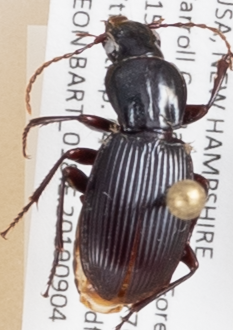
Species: Pterostichus tristis
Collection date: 2019-09-04
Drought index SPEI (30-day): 0.27
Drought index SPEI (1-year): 0.966
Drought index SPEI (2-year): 0.732